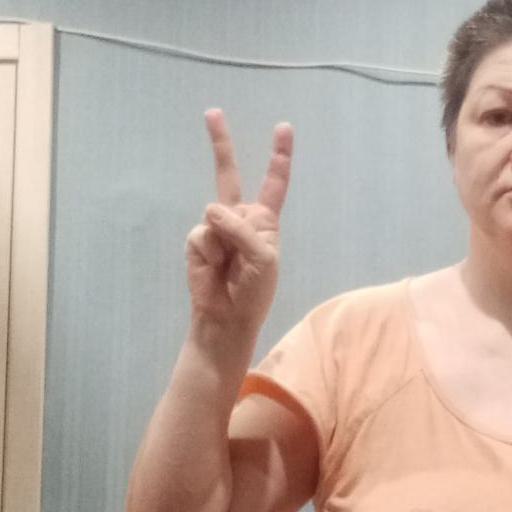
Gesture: peace